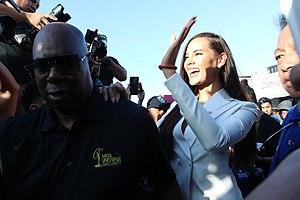
Catriona Elisa Magnayon Gray, née le 6 janvier 1994, est un mannequin philippin-australien élue Miss Monde Philippines 2016, Miss Philippines 2018 et Miss Univers 2018. Elle est la quatrième Miss Univers originaire des Philippines et a atteint le top 5 lors de l'élection de Miss Monde 2016.